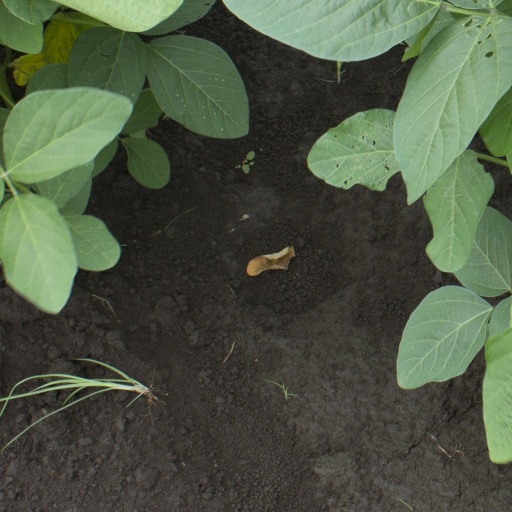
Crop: soybean